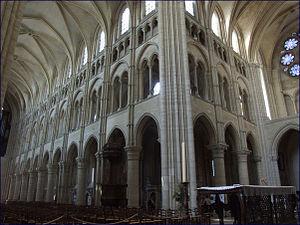
La cathédrale Notre-Dame de Cambrai était une cathédrale de style gothique située à Cambrai. Construite aux XIIᵉ et XIIIᵉ siècles, elle fut détruite pendant la Révolution française et a aujourd’hui entièrement disparu, tout comme sa voisine l'ancienne cathédrale Notre-Dame-en-Cité d'Arras. Siège d’un immense évêché, cette cathédrale était connue comme la « merveille des Pays-Bas », en raison principalement de sa haute flèche ajourée.
L'architecture gothique est un style architectural d'origine française qui s'est développé à partir de la seconde partie du Moyen Âge en Europe occidentale. Elle apparaît en Île-de-France et en Haute-Picardie au XIIᵉ siècle. Elle se diffuse rapidement au nord puis au sud de la Loire et en Europe jusqu'au milieu du XVIᵉ siècle et même jusqu'au XVIIᵉ siècle dans certains pays. L'esthétique gothique et ses techniques se perpétuent dans l'architecture française au-delà du XVIᵉ siècle, en pleine période classique, dans certains détails et modes de constructions. Enfin, un véritable renouveau apparaît avec la vague de l'historicisme du XIXᵉ siècle jusqu'au début du XXᵉ siècle. Le style a alors été qualifié de néo-gothique.